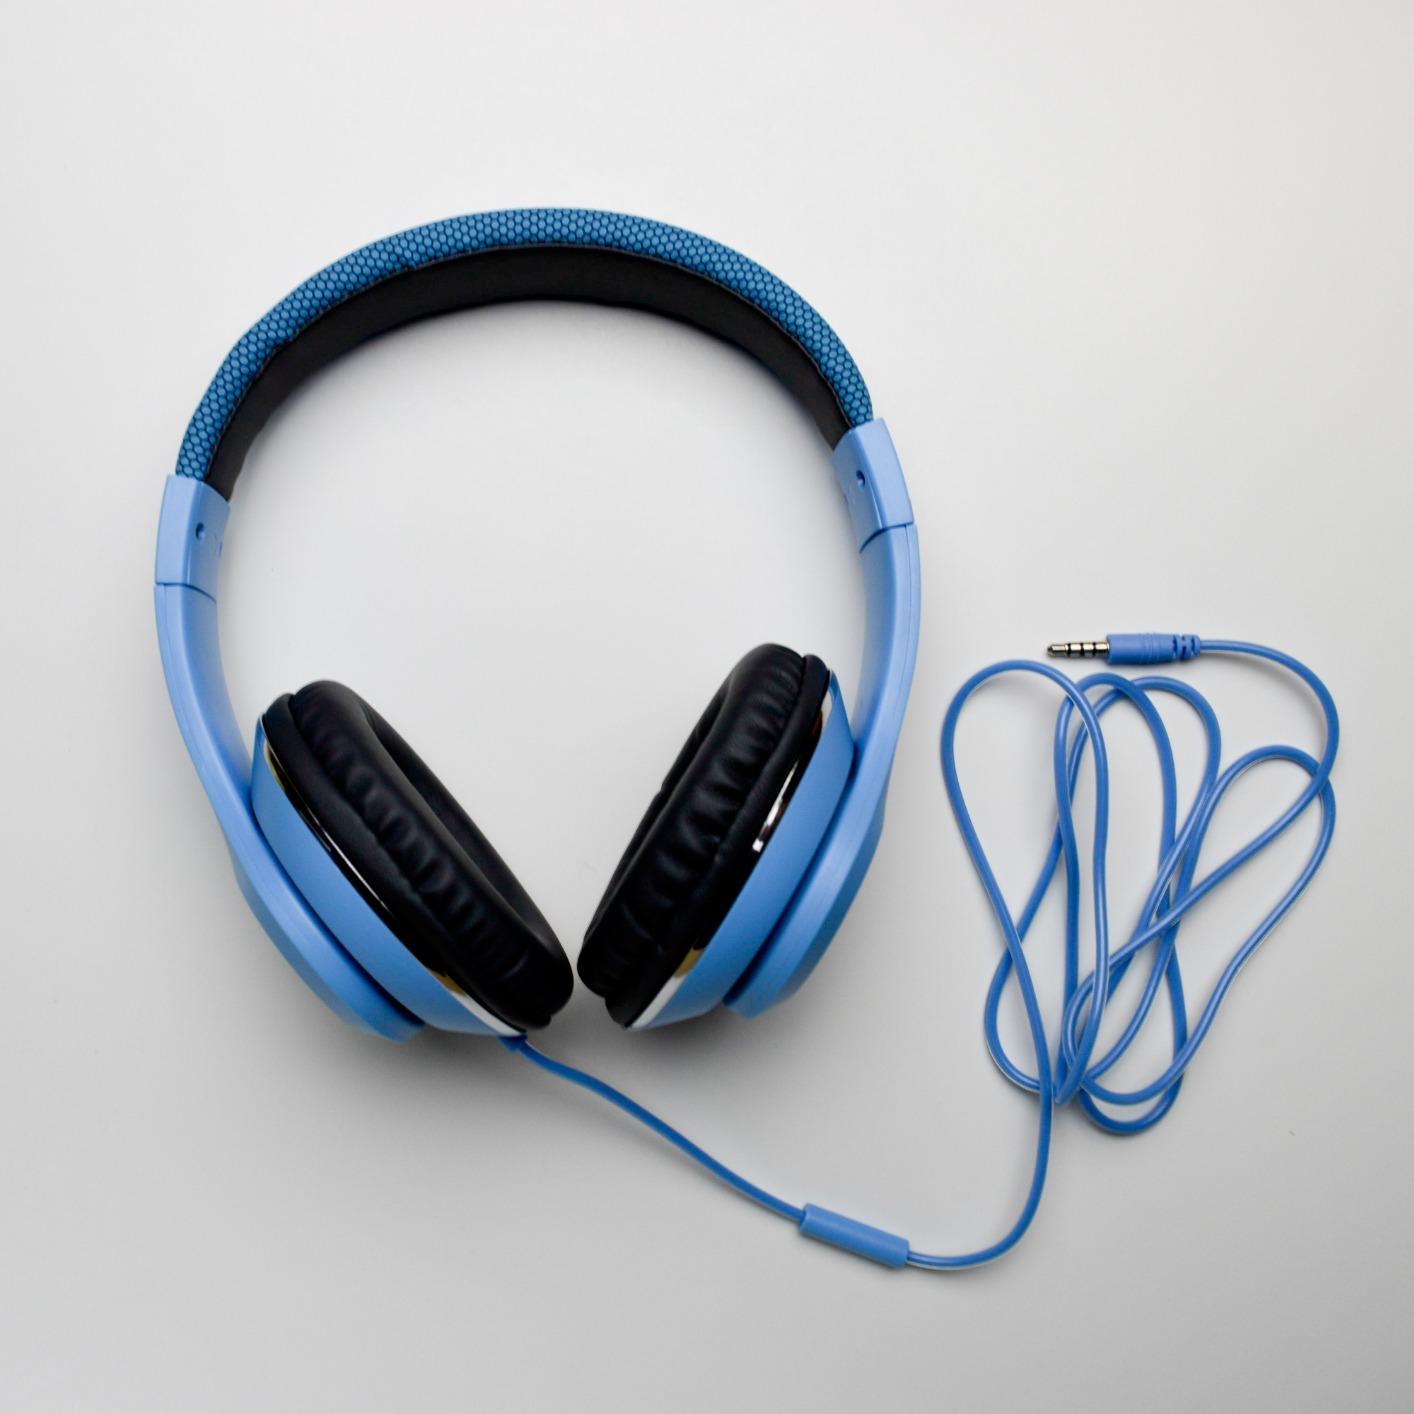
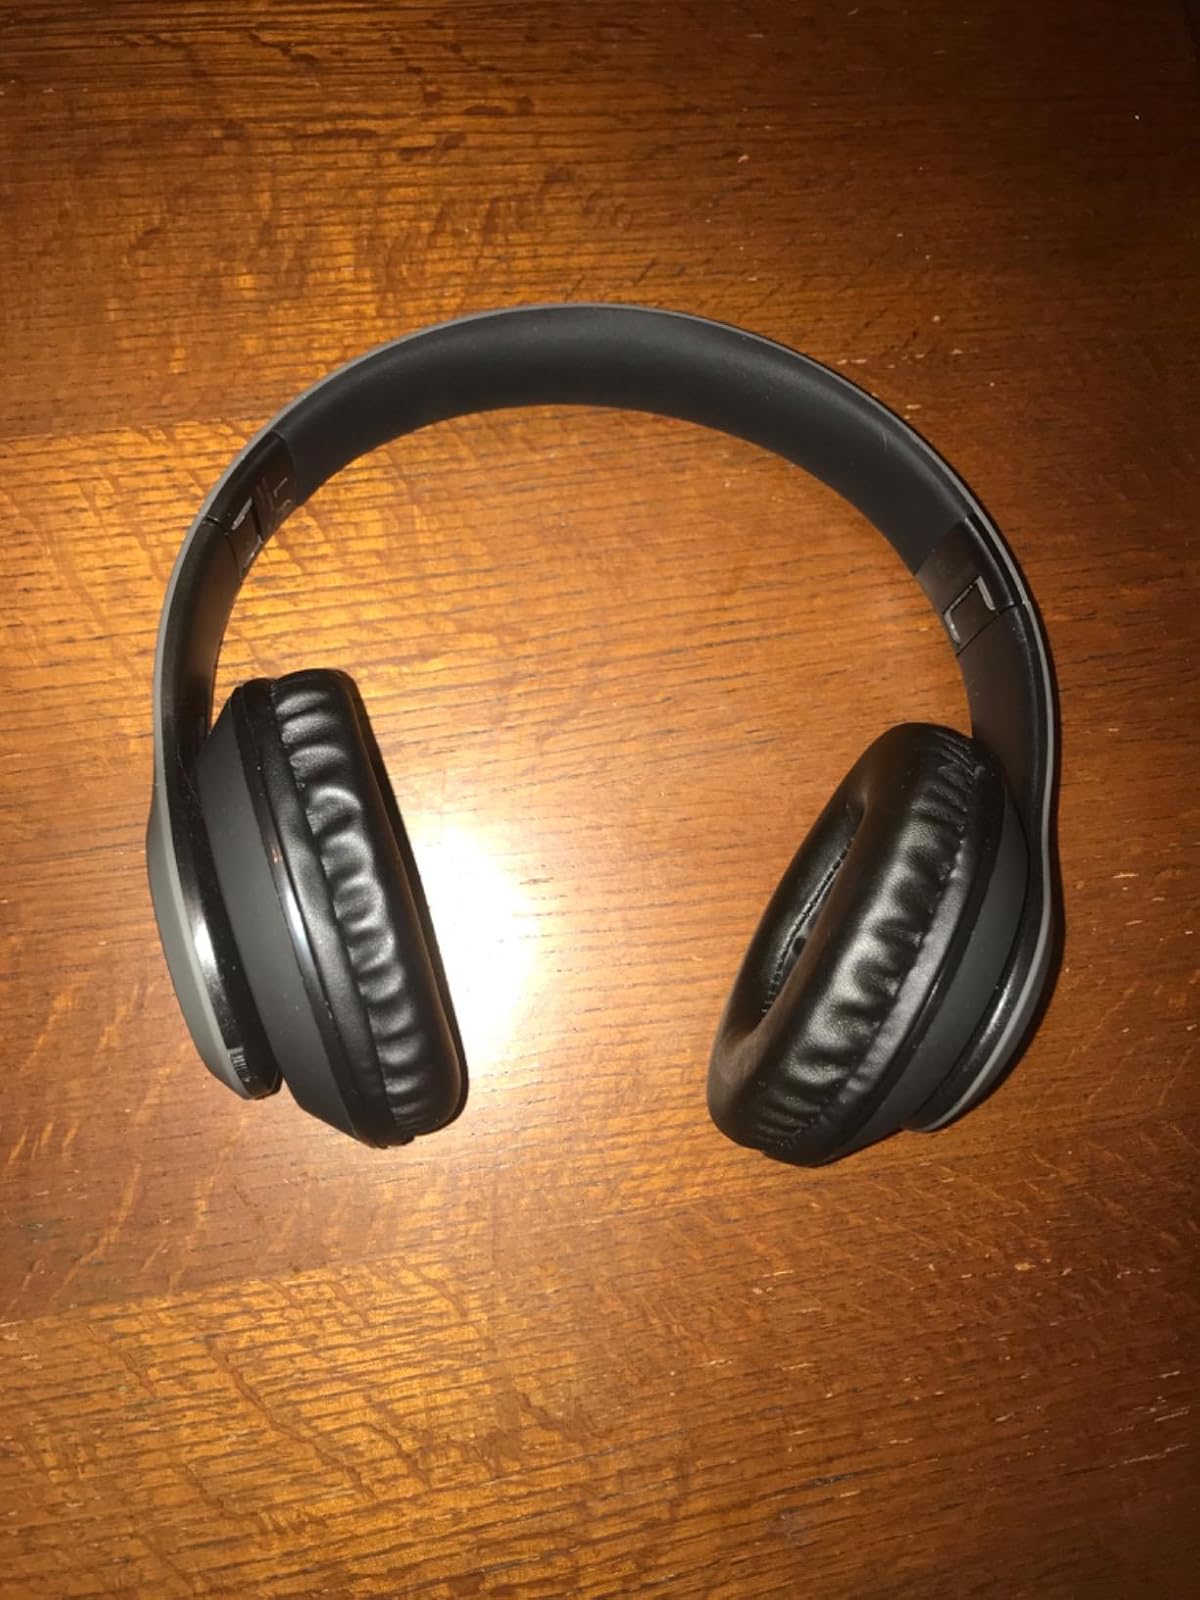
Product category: headphones
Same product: no